Atlético Madrid

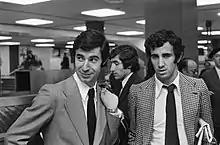
José Eulogio Gárate and Javier Irureta proved important attacking pieces of the squad that took Atlético to the 1974 European Cup final

In 1966, Atlético left the Estadio Metropolitano de Madrid (which was demolished and was replaced with university buildings and an office block belonging to the company ENUSA) and moved to a new home in the Manzanares river waterfront, the Vicente Calderón Stadium, which was inaugurated on 2 October 1966 with a fixture against Valencia.